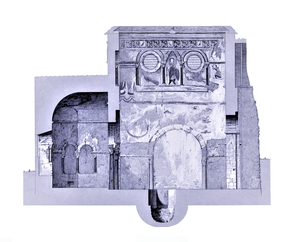
Baptistère de Poitiers, coupe Est-Ouest en 1857 (image du domaine public (Gailhabaud) modifiée)
Le baptistère Saint-Jean situé à Poitiers est un des plus anciens monuments chrétiens dont l'origine remonte à la deuxième moitié du IVᵉ siècle, début du Vᵉ siècle. Fortement remanié au cours des siècles, il est le bâtiment qui illustre le mieux la dépendance de l'architecture mérovingienne avec ses assises antiques mais aussi l'abandon des principes classiques. Sauvé de la démolition en 1834 il a fait l'objet de nombreuses campagnes de fouilles donnant lieu à des synthèses controversées. Il renferme un espace muséal avec les collections mérovingiennes de la Société des antiquaires de l'Ouest.